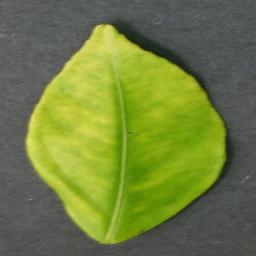
Label: Orange___Haunglongbing_(Citrus_greening)